623rd Air Control Squadron

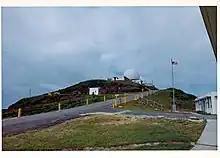
Kume AS Radomes atop Habu Hill, Det 2 623rd AC&W Sq, 1960s

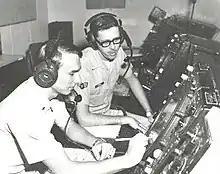
Miyako AS, "Scope Dopes", 1968

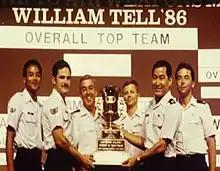
(623rd TCS) Members take the Top Control Team Trophy, William Tell 1986

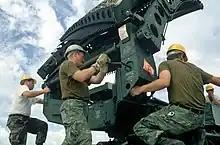
81st TCF (623rd TCS), Kadena AB, Japan, erect an AN-TPS-43E radar

Re-designated the 623rd Aircraft Control and Warning (AC&W) Squadron on 2 July 1946, the squadron assumed air direction and control duties of the entire Ryuku Island chain of Japan. It remained in charge of the Okinawa Air Control Center and kept its detachment at Hedo Misake, Okinawa. On 12 October 1946, the 623rd AC&W Sq sent unit personnel to establish Detachment 2, a Direction Finding (DF) Station on Aguni Shima. By April 1947, the 623rd AC&W Sq had lost its flight control mission and was concentrating entirely upon air defense of the Ryuku Islands. Detachment 2 at Aguni Shima remained operational for only a short time, and was closed in 30 June 1947. As the United States Army Air Force transitioned to become the United States Air Force on 18 September 1947, so did the 623rd AC&W Sq, with no change in its Air Defense mission. On 1 November, the 623rd AC&W Sq was attached to the 3rd Operational Group (Provisional), subordinate to the 301st Fighter Wing.